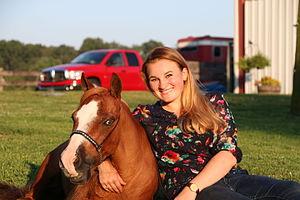
Le Miniature sud-africain est une race de chevaux miniature sélectionnée en Afrique du Sud à partir du Shetland et de l'Arabe. Encore rare, cette race reconnue en 1989 reste en développement dans ce pays, sous la supervision de la South Africa Miniature Horse Society.